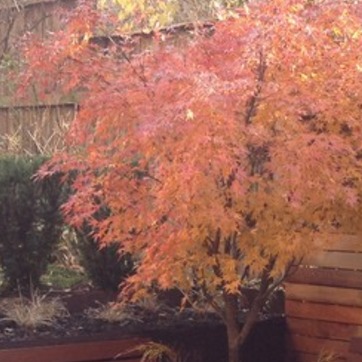
Material: foliage